Françoise Fabian

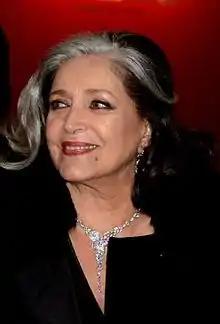
Fabian in 2014

Michelle Cortès (born 10 May 1933), known professionally as Françoise Fabian, is a French film actress. She has appeared in more than 100 films since 1956. In 1971, Fabian signed the Manifesto of the 343, publicly declaring having had an abortion.